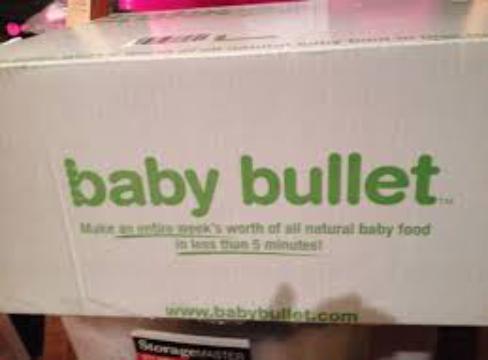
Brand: baby bullet
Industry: Necessities